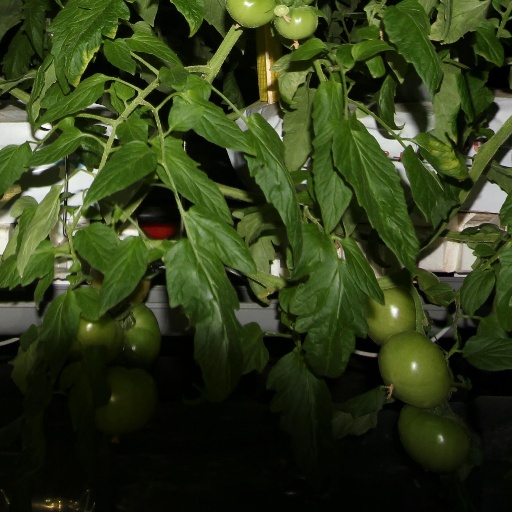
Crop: tomato